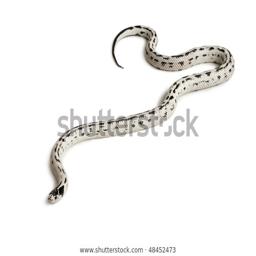
Animal: snakes